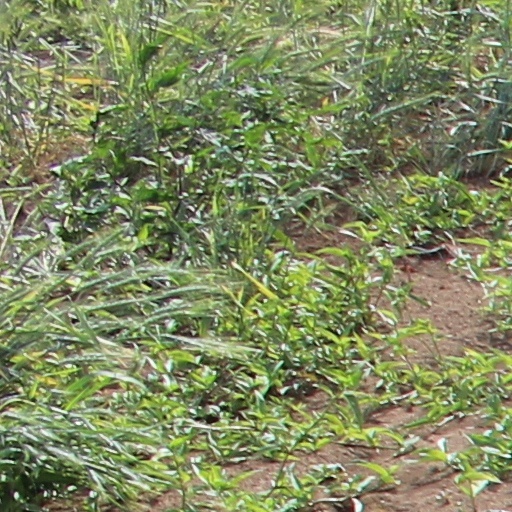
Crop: wheat